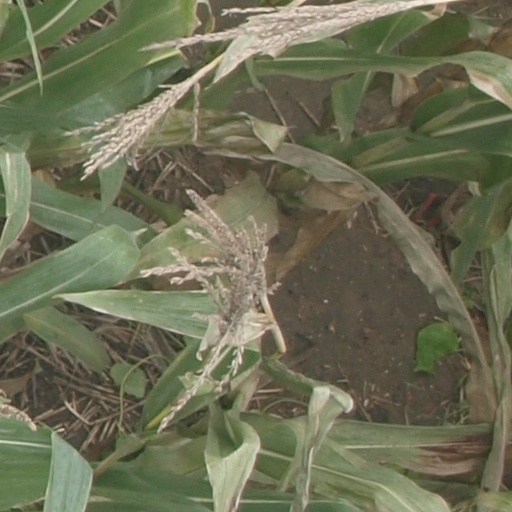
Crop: maize; corn